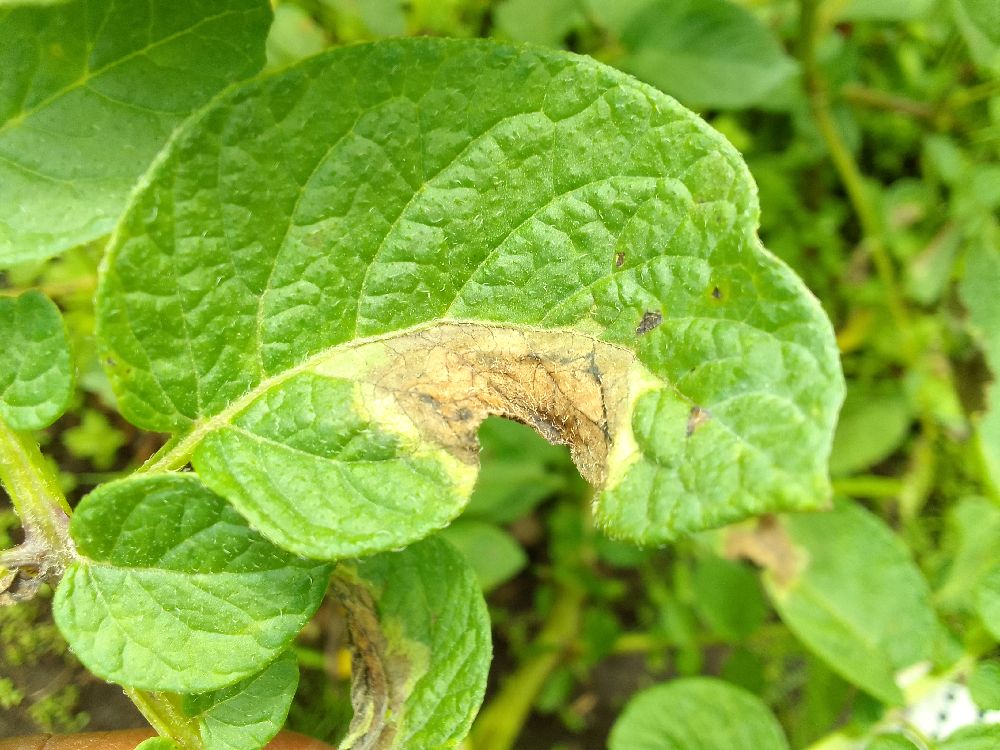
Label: Late blight